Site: brandenburg
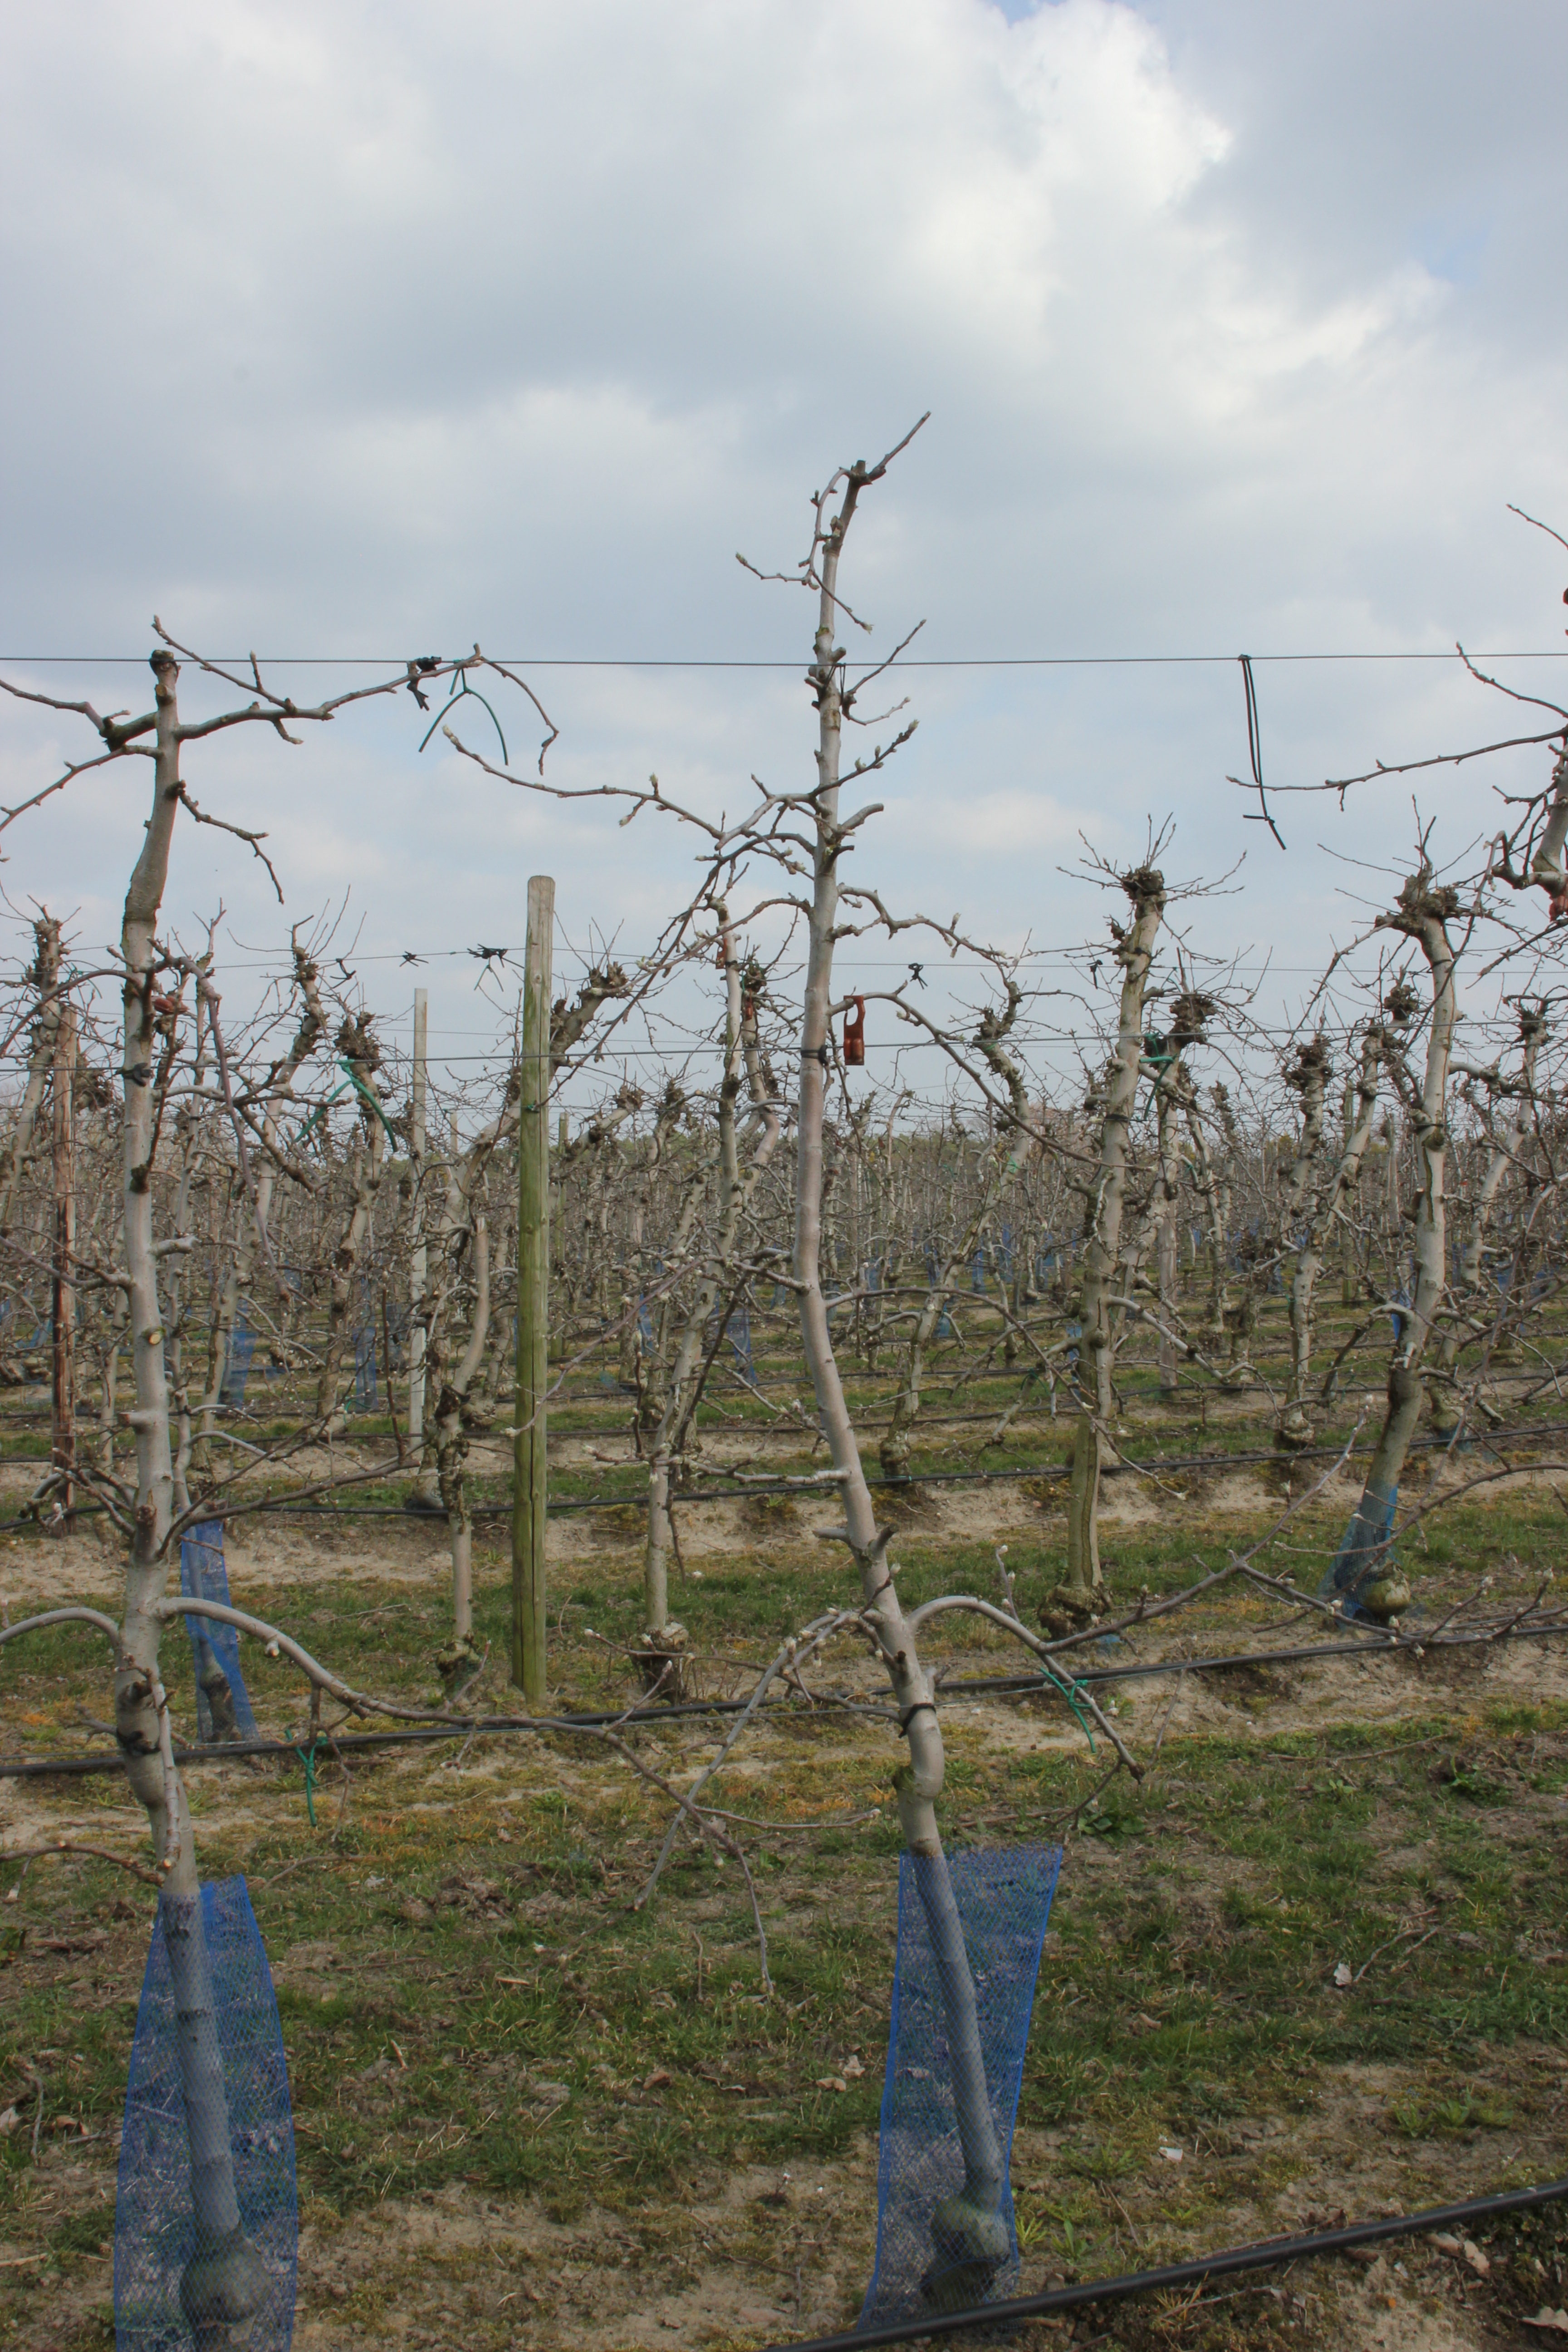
Growth stage (BBCH 03): Bud development